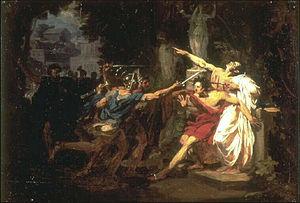
Caïus Sempronius Gracchus, né en 154 av. J.-C. et mort en 121 av. J.-C., forme avec son frère Tiberius Gracchus les « Gracques ».